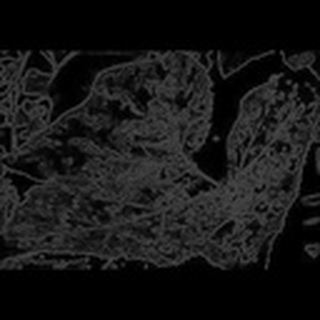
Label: cotton_powdery_mildew